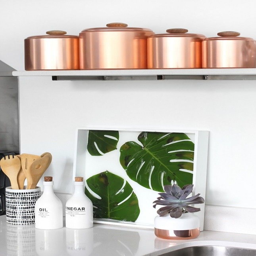
add some greenery into your kitchen without the maintenance with this diy .